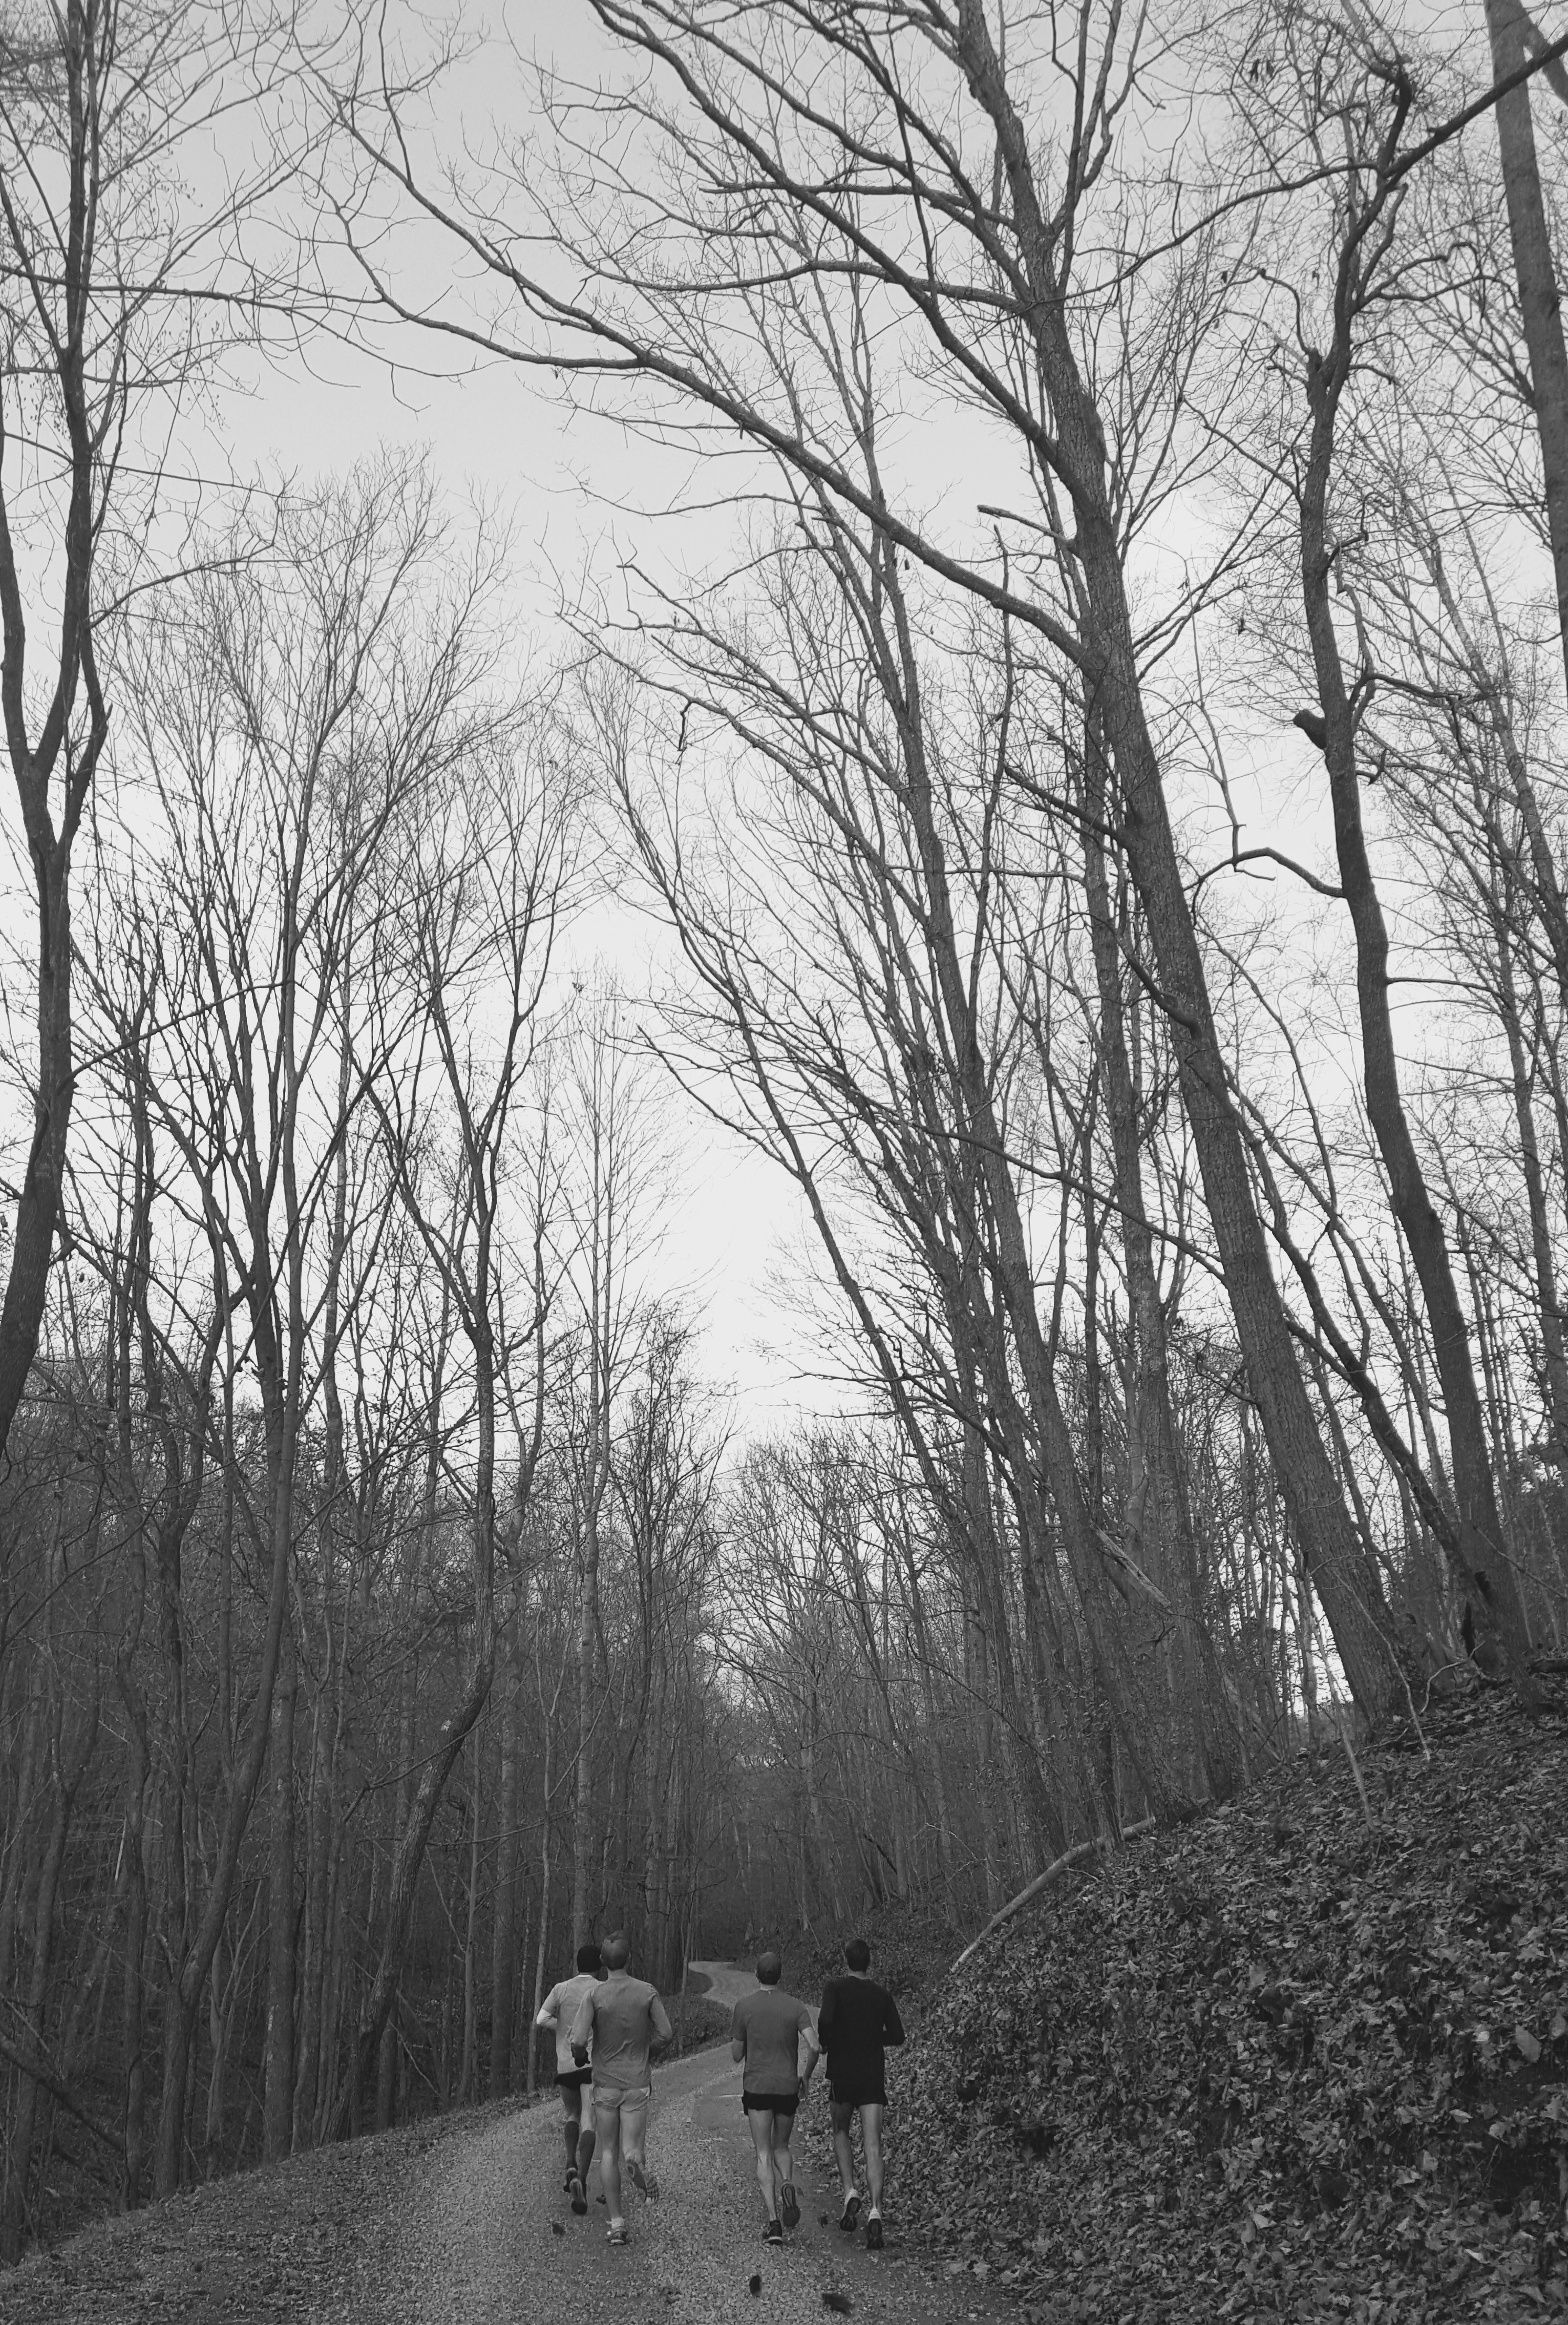
tree, nature, forest, grass, branch, snow, winter, black and white, plant, mist, morning, leaf, autumn, weather, monochrome, season, woodland, habitat, rural area, monochrome photography, atmospheric phenomenon, woody plant